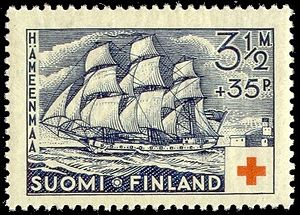
Svenske skibsvrag / S
Fregatten Styrbjörn på et frimærke.
Dette er en alfabetisk liste over udenlandske og svenske skibsvrag, der er fundet i Sverige, inklusive den sydøstlige del af Nordsøen og Østersøen. Fartøjet er dateret efter året, hvor de er blevet søsat, forlis eller anden dato af betydning. Derudover findes få vrag af svenske farøjer, som er forulykket udenrigs.